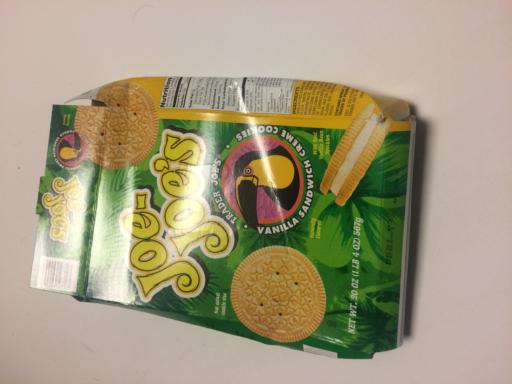
Label: paper